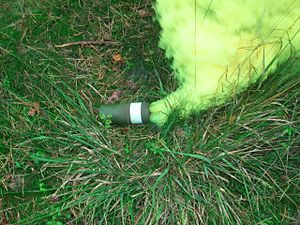
Røgbøje
Røggranat m. grøn røg
En røgbøje eller røggranat er en genstand til brug for visuel markering i åbne områder med anvendelse af røg.